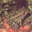
Label: frog